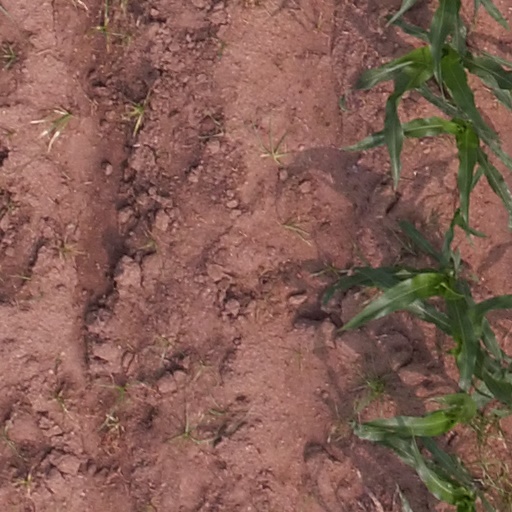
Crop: maize; corn